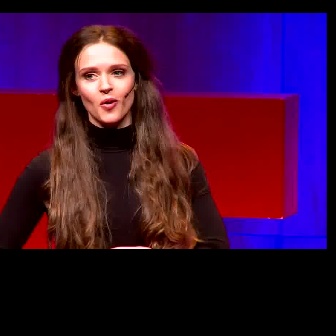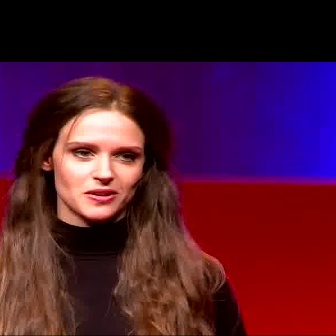
  Please identify the target specified by the bounding box [55,23,155,123] in the first image and locate it in the second image. Return the coordinates in [x_min,y_min,x_max,y_max] format.
Answer: [23,76,168,221]